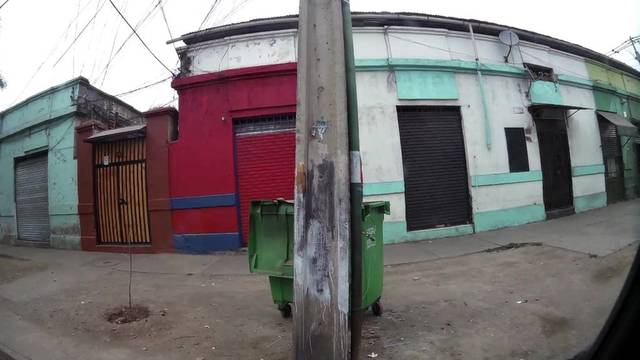
Region: Chile
Coordinates: -33.474, -70.654